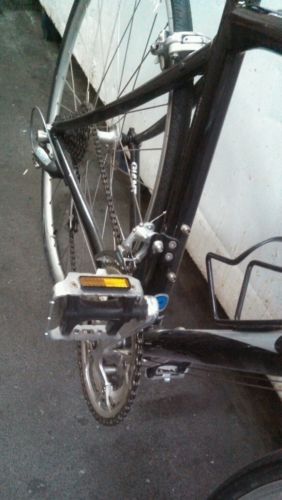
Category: bicycle